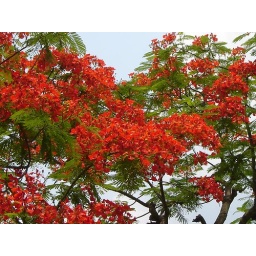
Krishnochura- a tree full of Red, all over the fields and road side